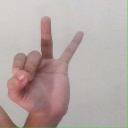
अक्षर: ण